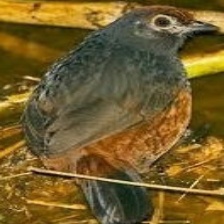
Species: BLACK THROATED HUET
Scientific name: PTEROPTOCHOS TARNII